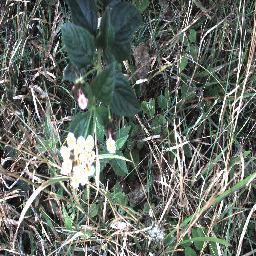
Label: lantana